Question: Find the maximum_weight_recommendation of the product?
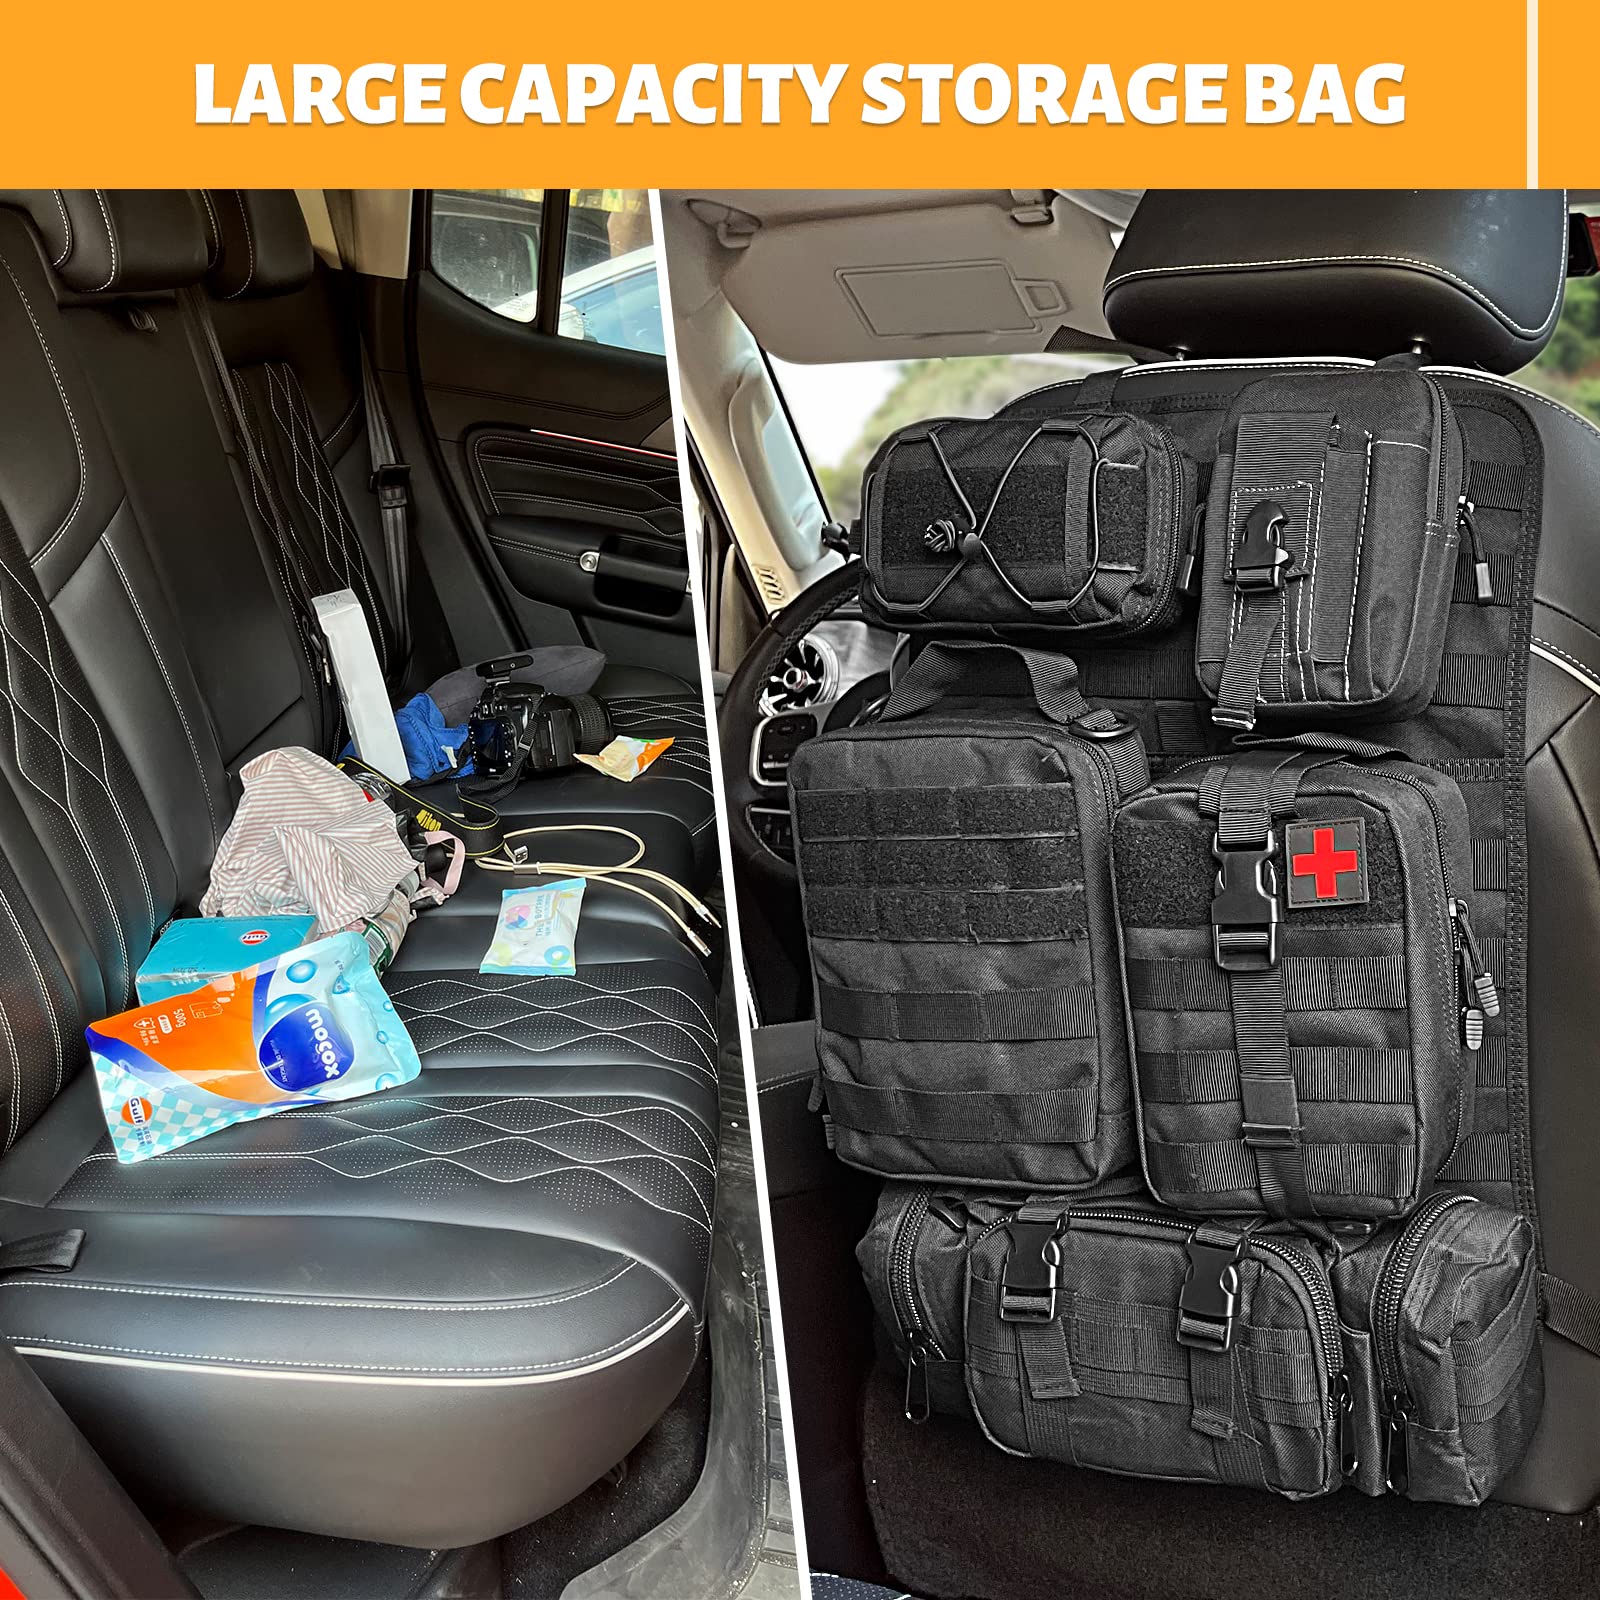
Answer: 500.0 gram